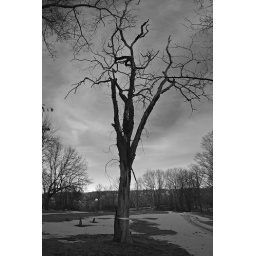
This tree is not long from horizontal and there was even a yellow caution tape around it.